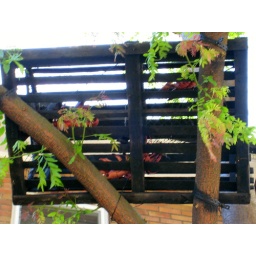
it even has plastic lobsters in it and a crap. but they are red so cooked.